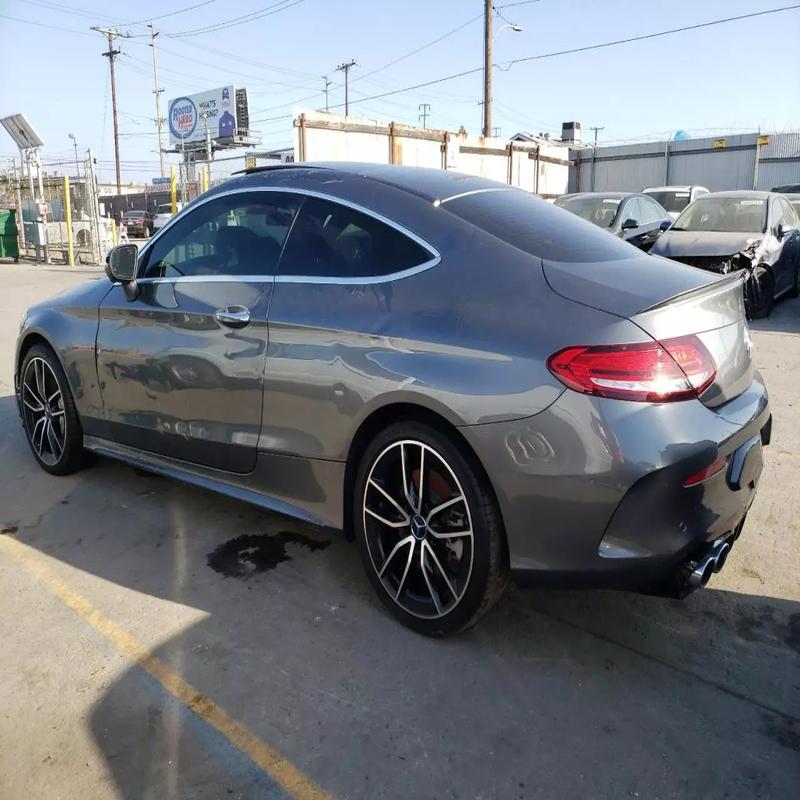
Aucun dommage détecté.
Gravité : aucun